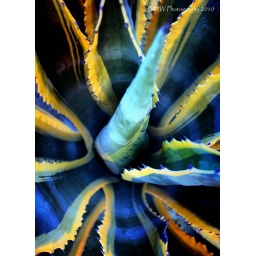
Picture of a plant in front of the house from the top down. Taken in Golden Valley Az.